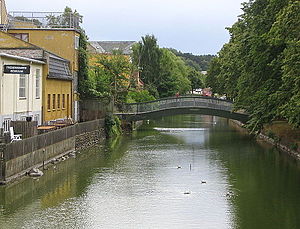
Frederiksværk / Byens historie
Ved kanalen.
Frederiksværk. Vue mod kanalen.
Frederiksværk er en by i Nordsjælland med 12.694 indbyggere, beliggende mellem Arresø og Roskilde Fjord. Byen ligger i Halsnæs Kommune i den nordvestlige del af Region Hovedstaden.